Nuits Rouges

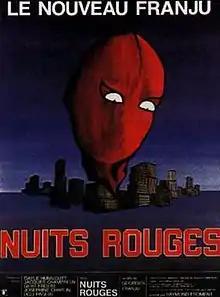

Nuits Rouges ( Red Nights, in French) is a 1974 French-Italian crime thriller film directed by Georges Franju. The film was released in the U.S. in an English-dubbed version by New Line Cinema under the title Shadowman in 1975.